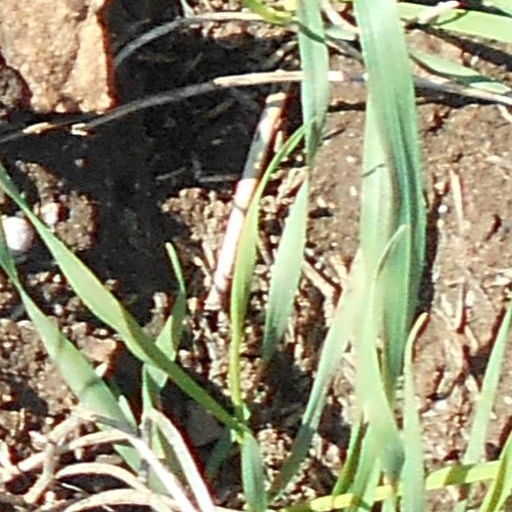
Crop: wheat